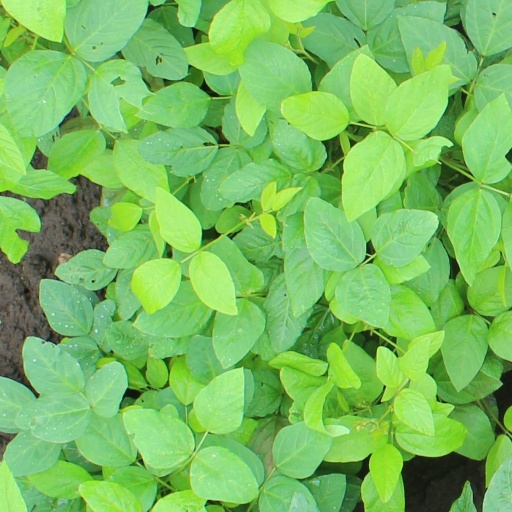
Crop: soybean